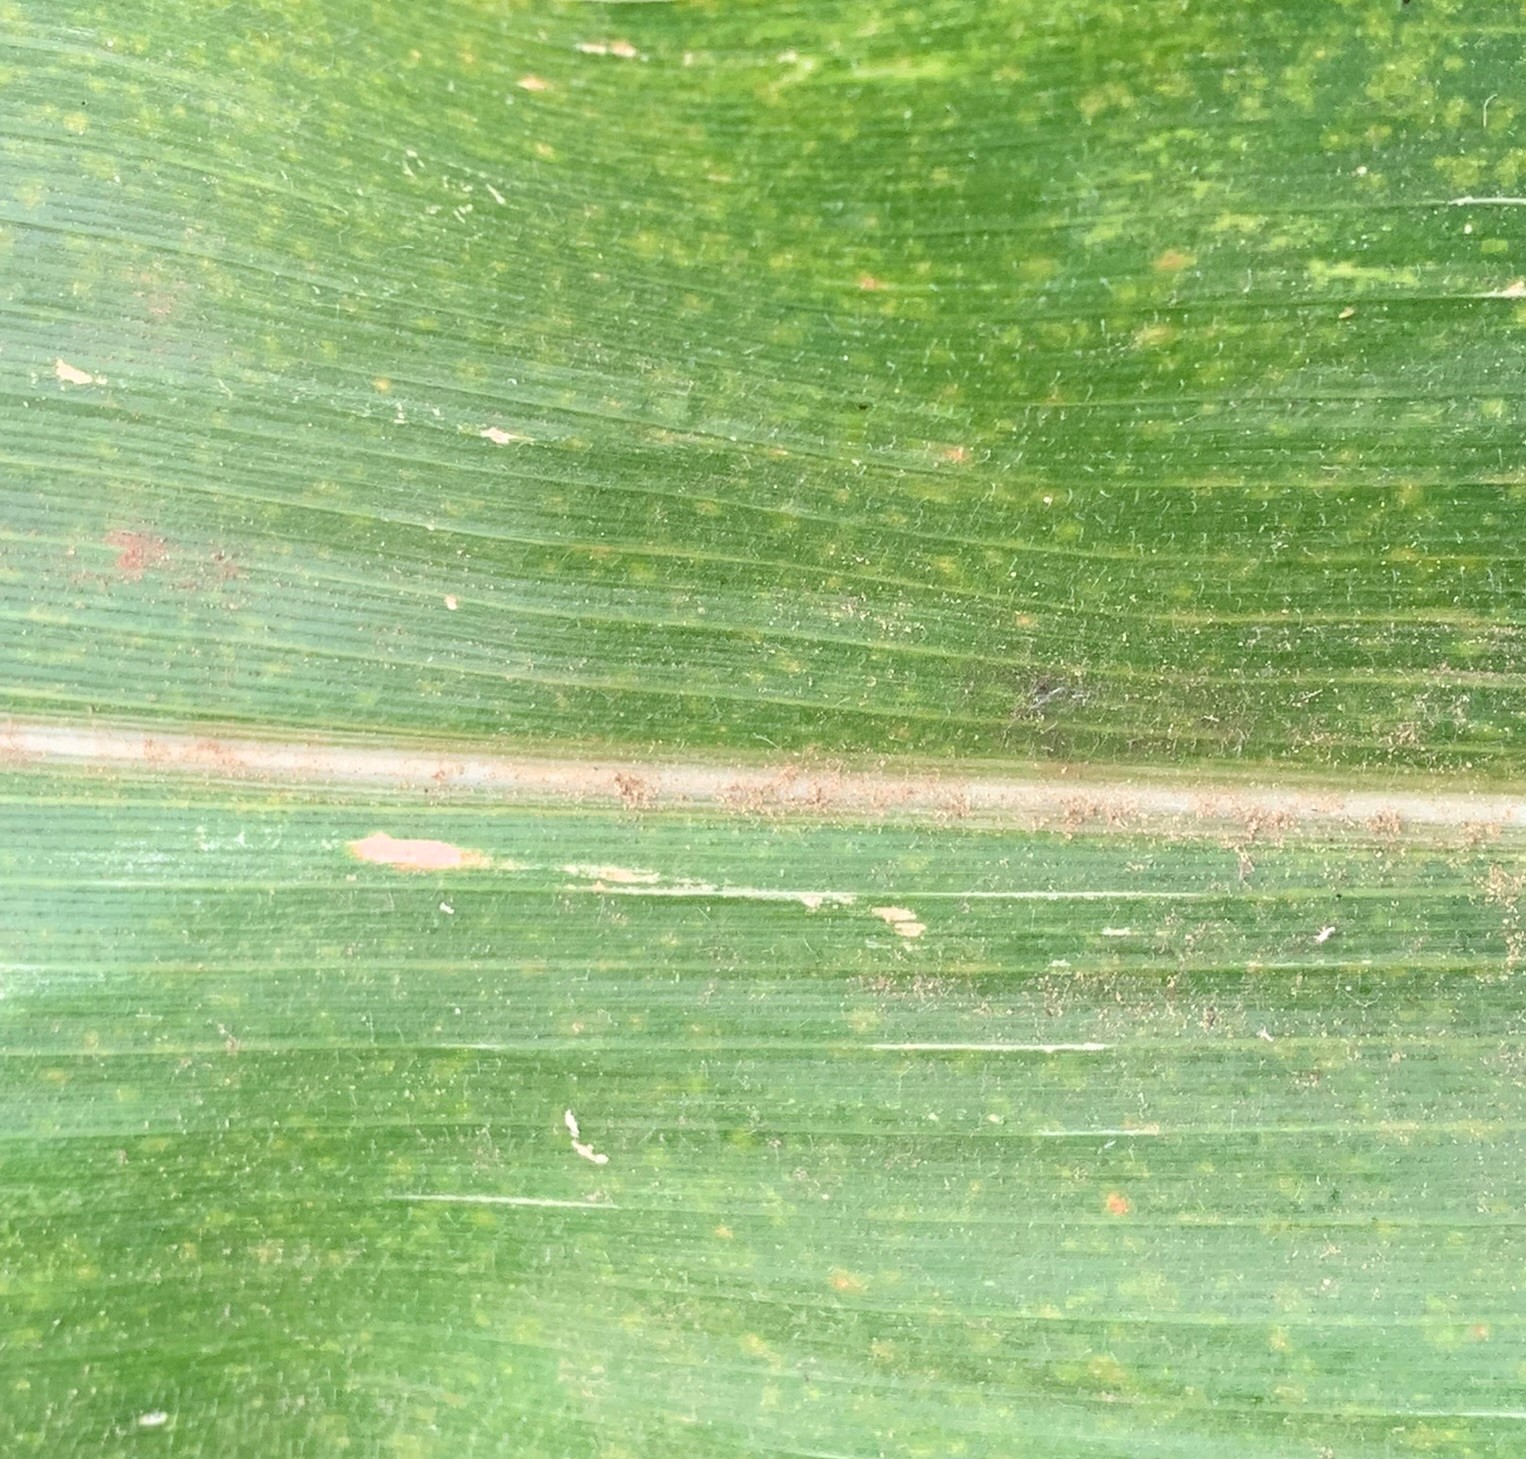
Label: MLN